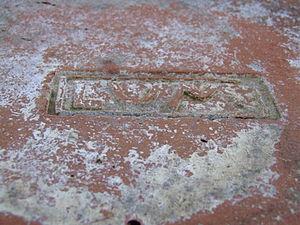
La Vᵉ légion Macedonica est une légion romaine qui était présente dans l'armée d'Octavien et resta en service jusqu'à la fin de l'Empire romain. Elle eut le plus souvent sa garnison dans les régions danubiennes. Ses emblèmes étaient le taureau et l'aigle.